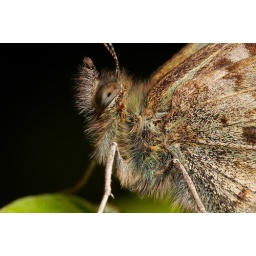
Speckled wood posing very nicely. Suprising colour range in the hair for a brown butterfly